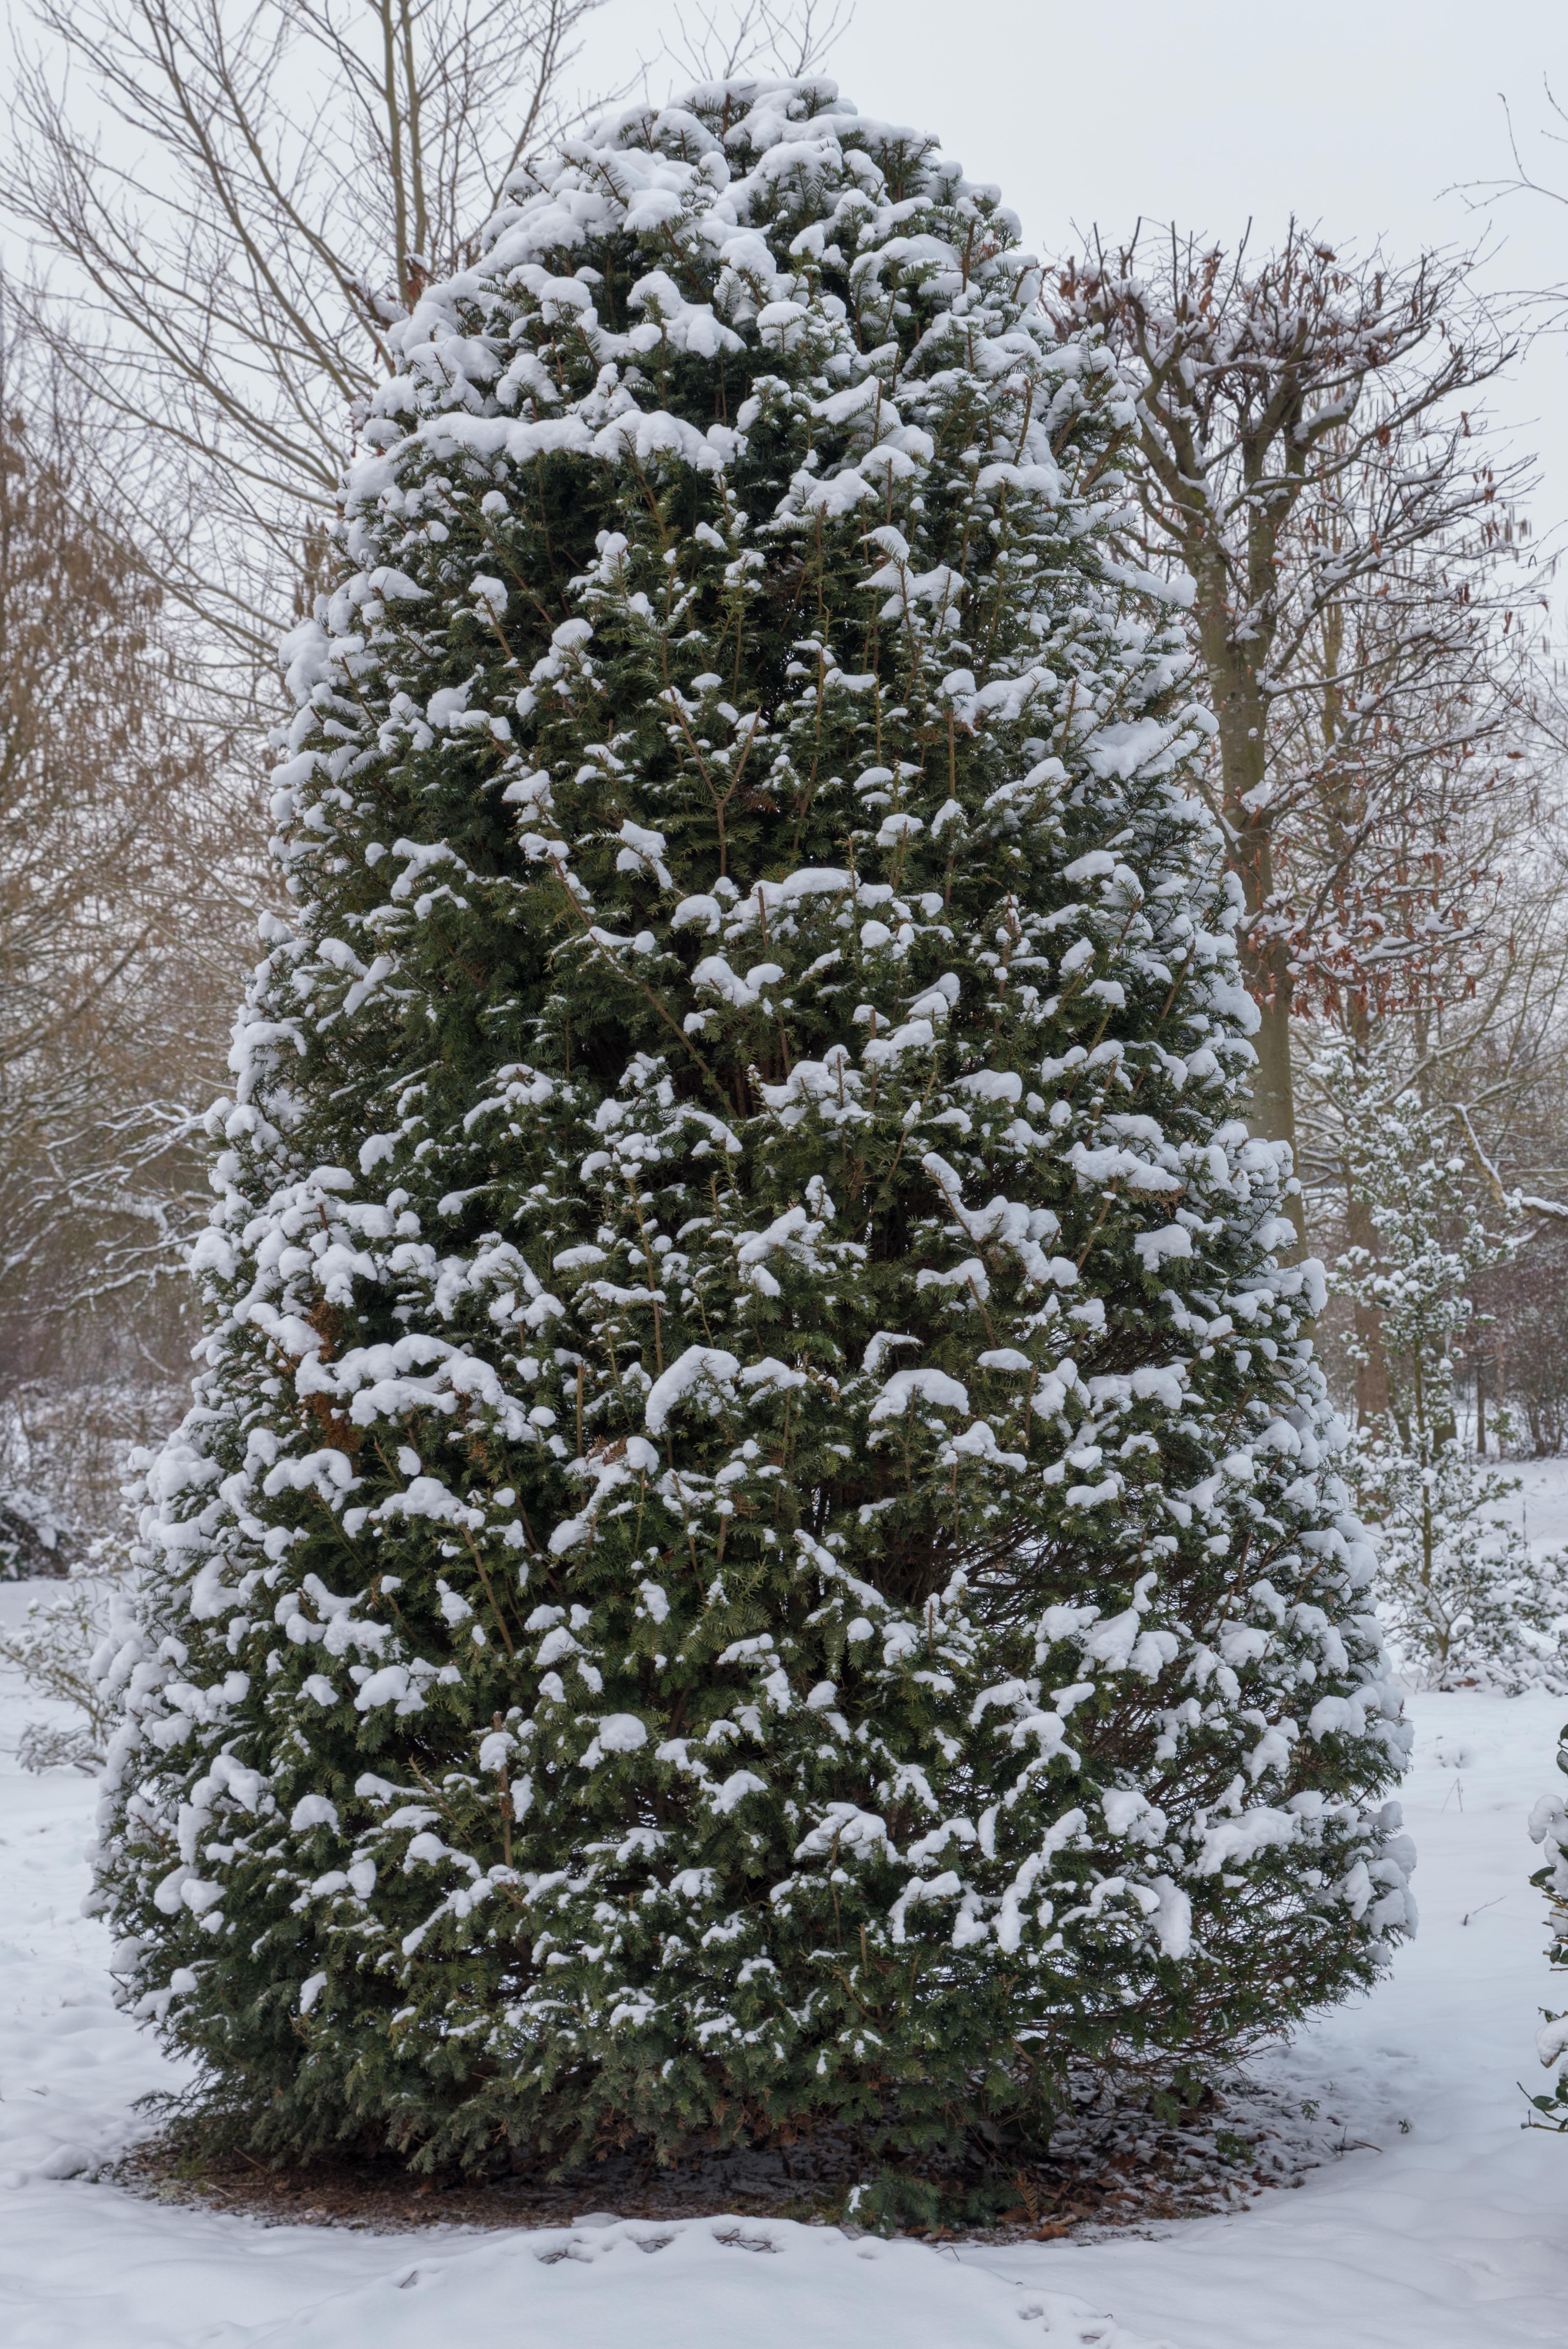
snow, light, countryside, cloud, landscape, fir, tree, shortleaf black spruce, balsam fir, Columbian spruce, Yellow fir, Colorado spruce, arizona cypress, Canadian fir, white pine, winter, woody plant, frost, spruce, plant, oregon pine, evergreen, freezing, christmas tree, conifer, biome, pine family, American larch, pine, sitka spruce, Red juniper, lodgepole pine, shrub, red pine, american holly, winter storm, cypress family, blizzard, thuya, eastern hemlock, temperate coniferous forest, juniper